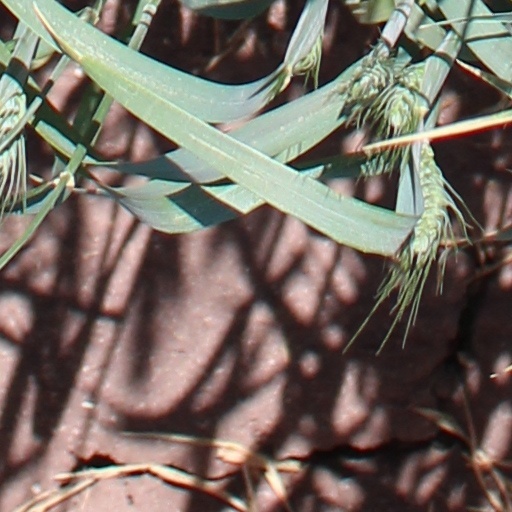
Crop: wheat